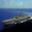
Label: ship